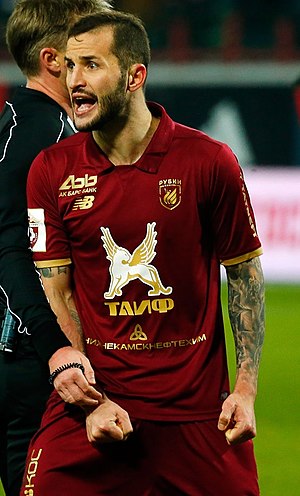
Fjodor Kudrjasjov
Fjodor Vasiljevitj Kudrjasjov, er en russisk fodboldspiller. Han spiller for den russiske ligaklub Rubin Kazan, som han var været tilknyttet siden 2017. Han har tidligere været tilknyttet blandt andet Spartak Moskva, FC Krasnodar og FC Rostov.